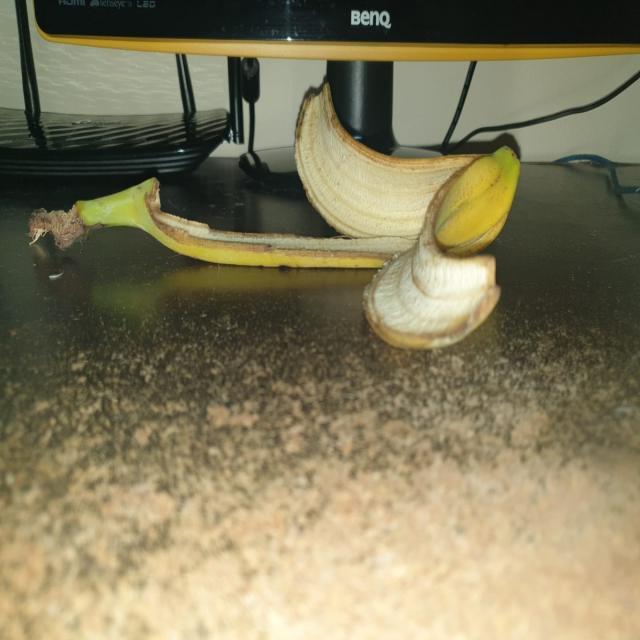
Label: bananas